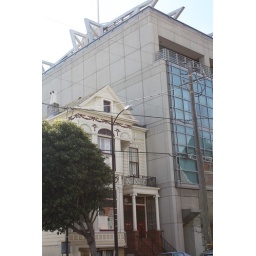
Old Apartment building beside a new office building. Located on Bush Street